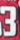
Number: 3